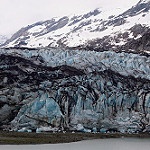
Scene: Outdoor